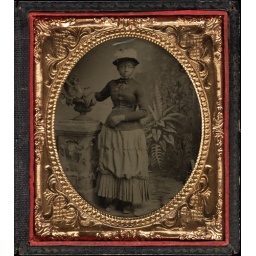
Full length portrait, young lady standing against pedestal, with fancy hat. Cased tintype, sixth plate